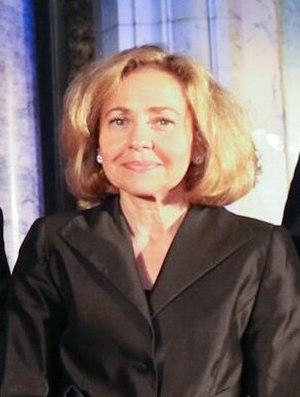
Consuelo Madrigal Martínez-Pereda, née à Ségovie le 2 novembre 1956, est le procureur général de l'État espagnol entre janvier 2015 et novembre 2016.